Road train

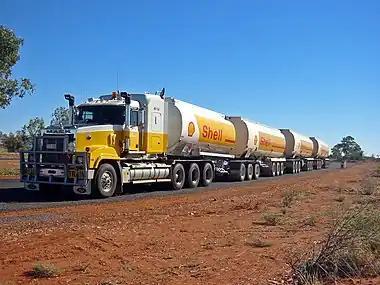
Shell Australia BAA quad tanker road train in the Northern Territory. Trailer arrangement is B-double towing two tri-axle trailers.

In 2010, Sweden was performing tests on log-hauling trucks, weighing up to and measuring and haulers for two 40 ft containers, measuring in total. In 2015, a pilot began in Finland to test a 104-tonne timber lorry which was and had 13 axles. Testing of the special lorry was limited to a predefined route in northern Finland